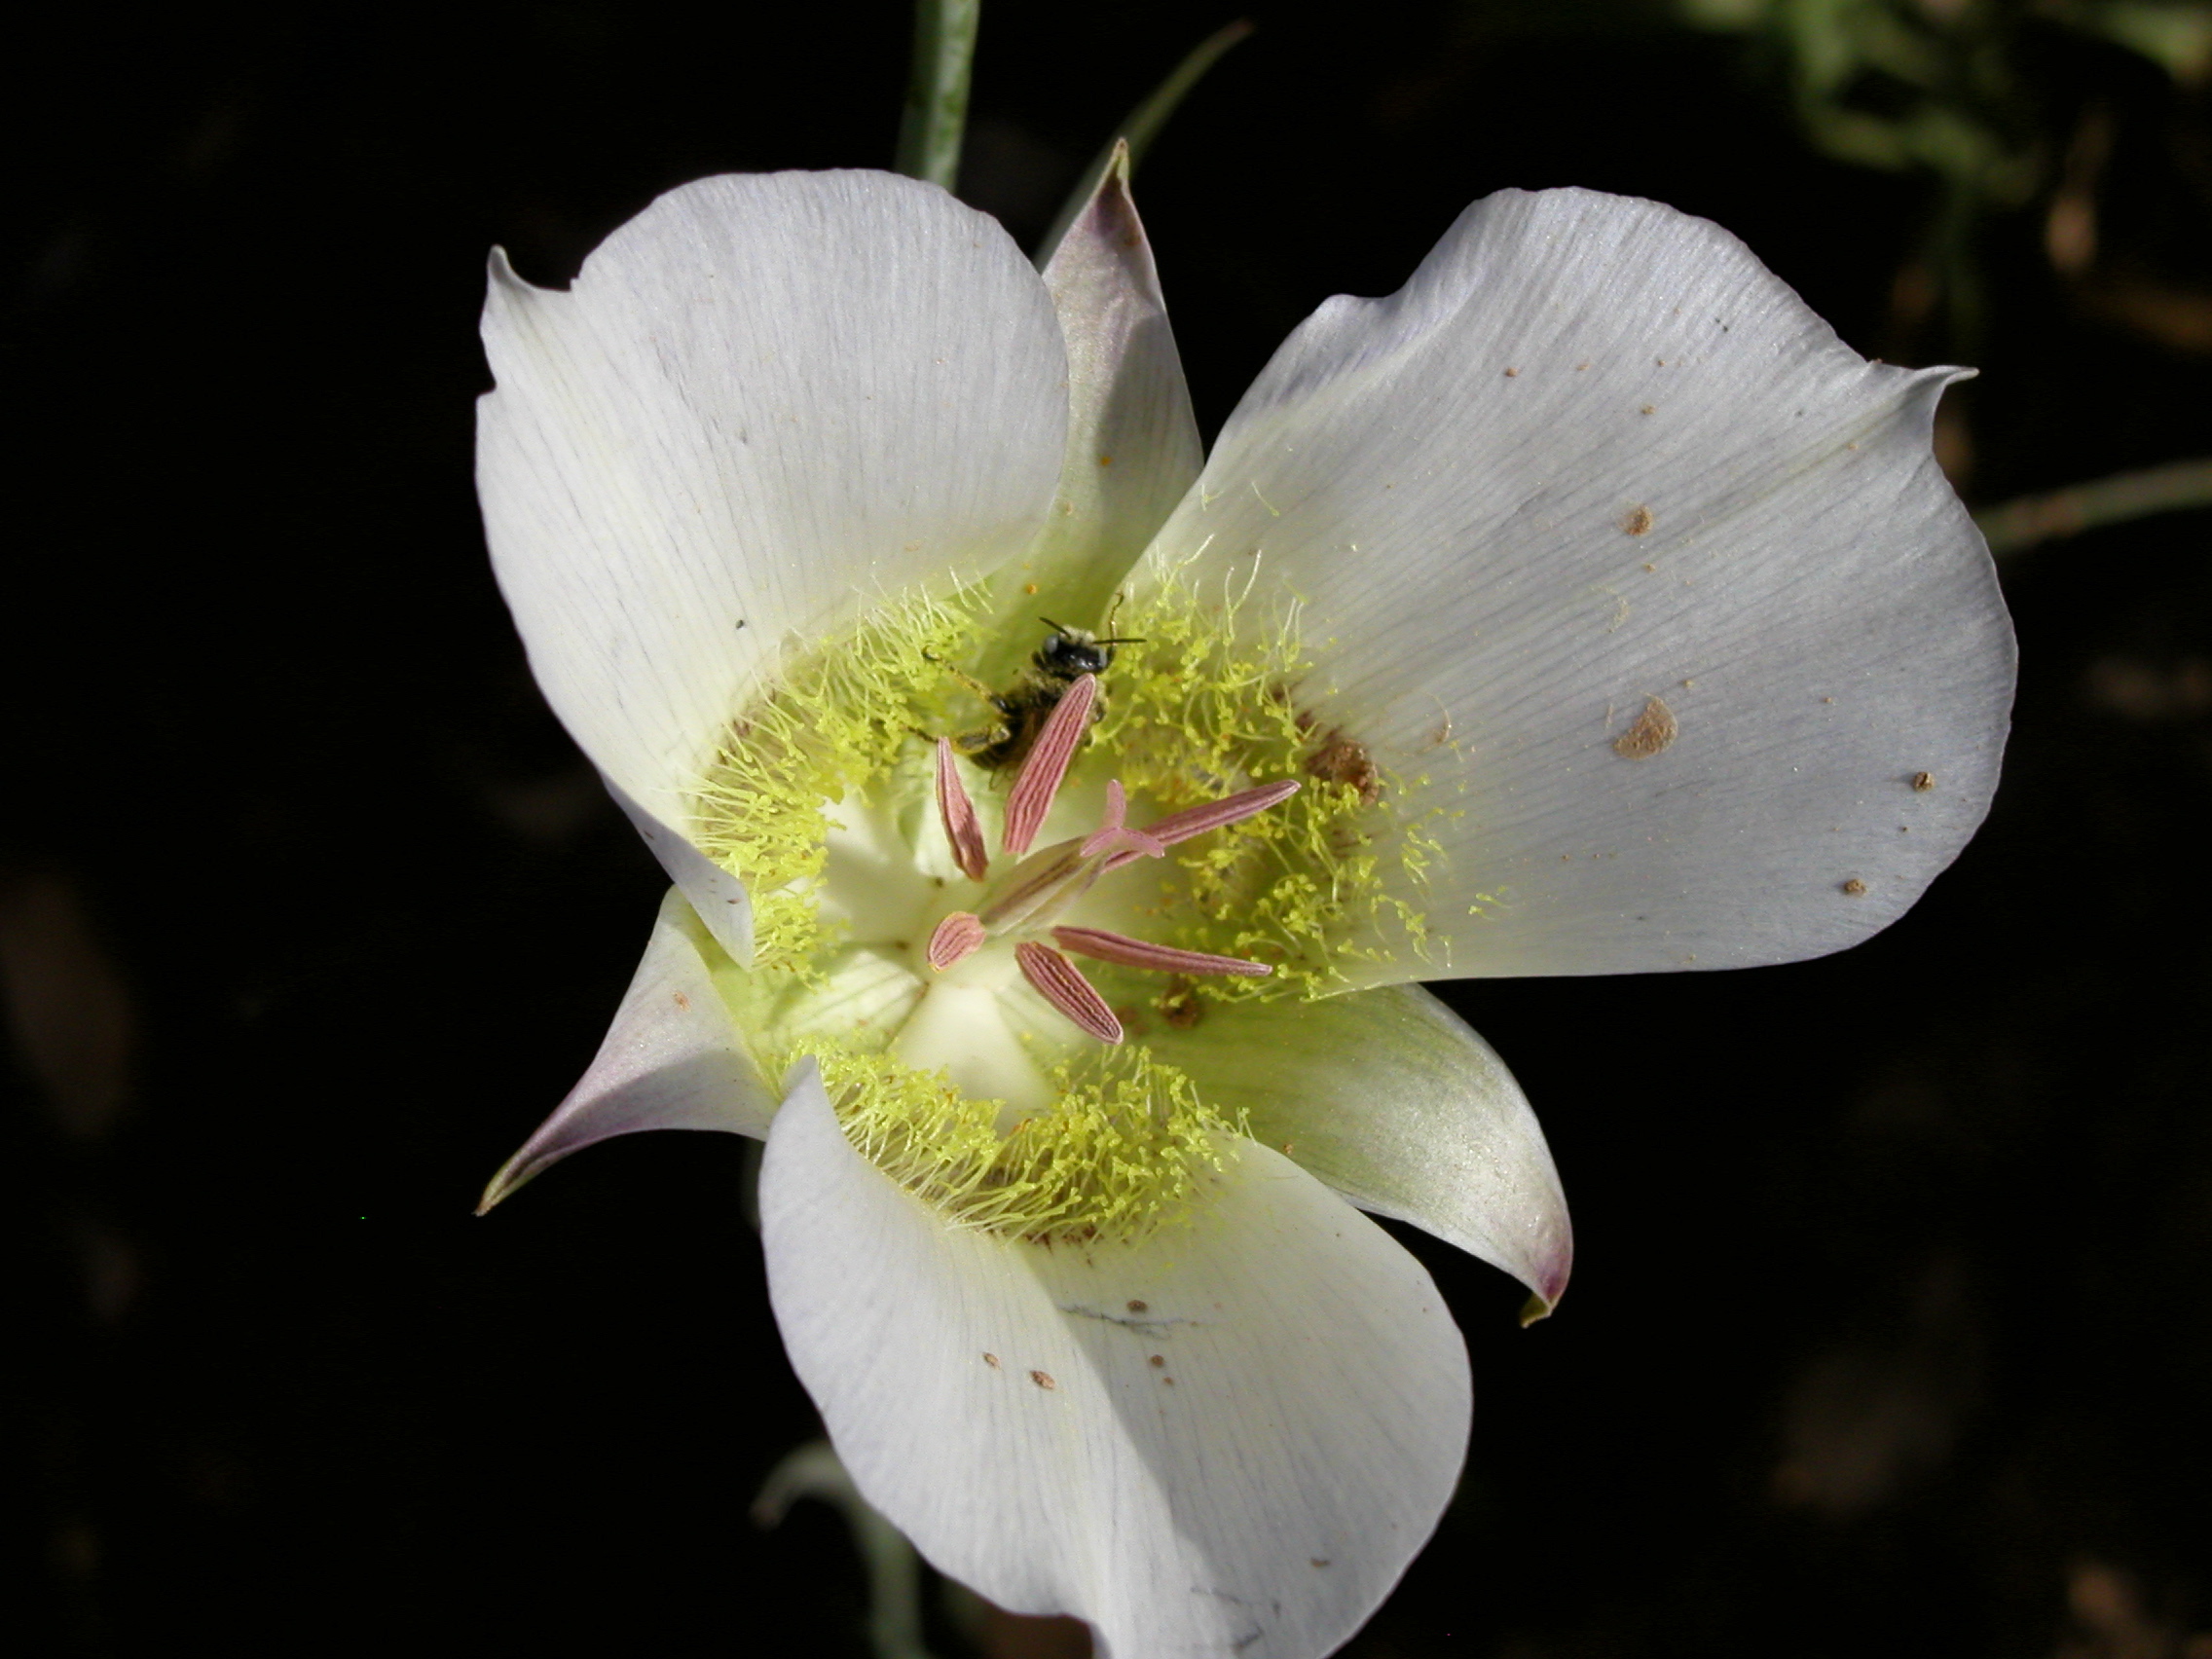
nature, blossom, plant, photography, flower, petal, botany, flora, wildflower, close up, strawberryaz, macro photography, flowering plant, plant stem, land plant, calochortus, sego lily